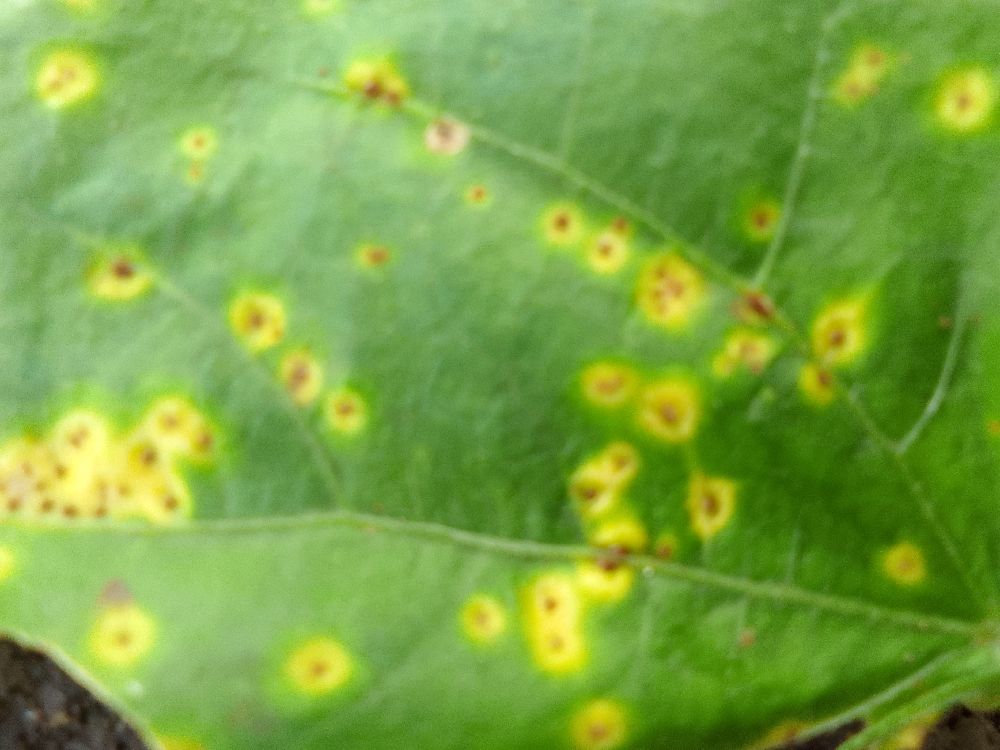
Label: rust